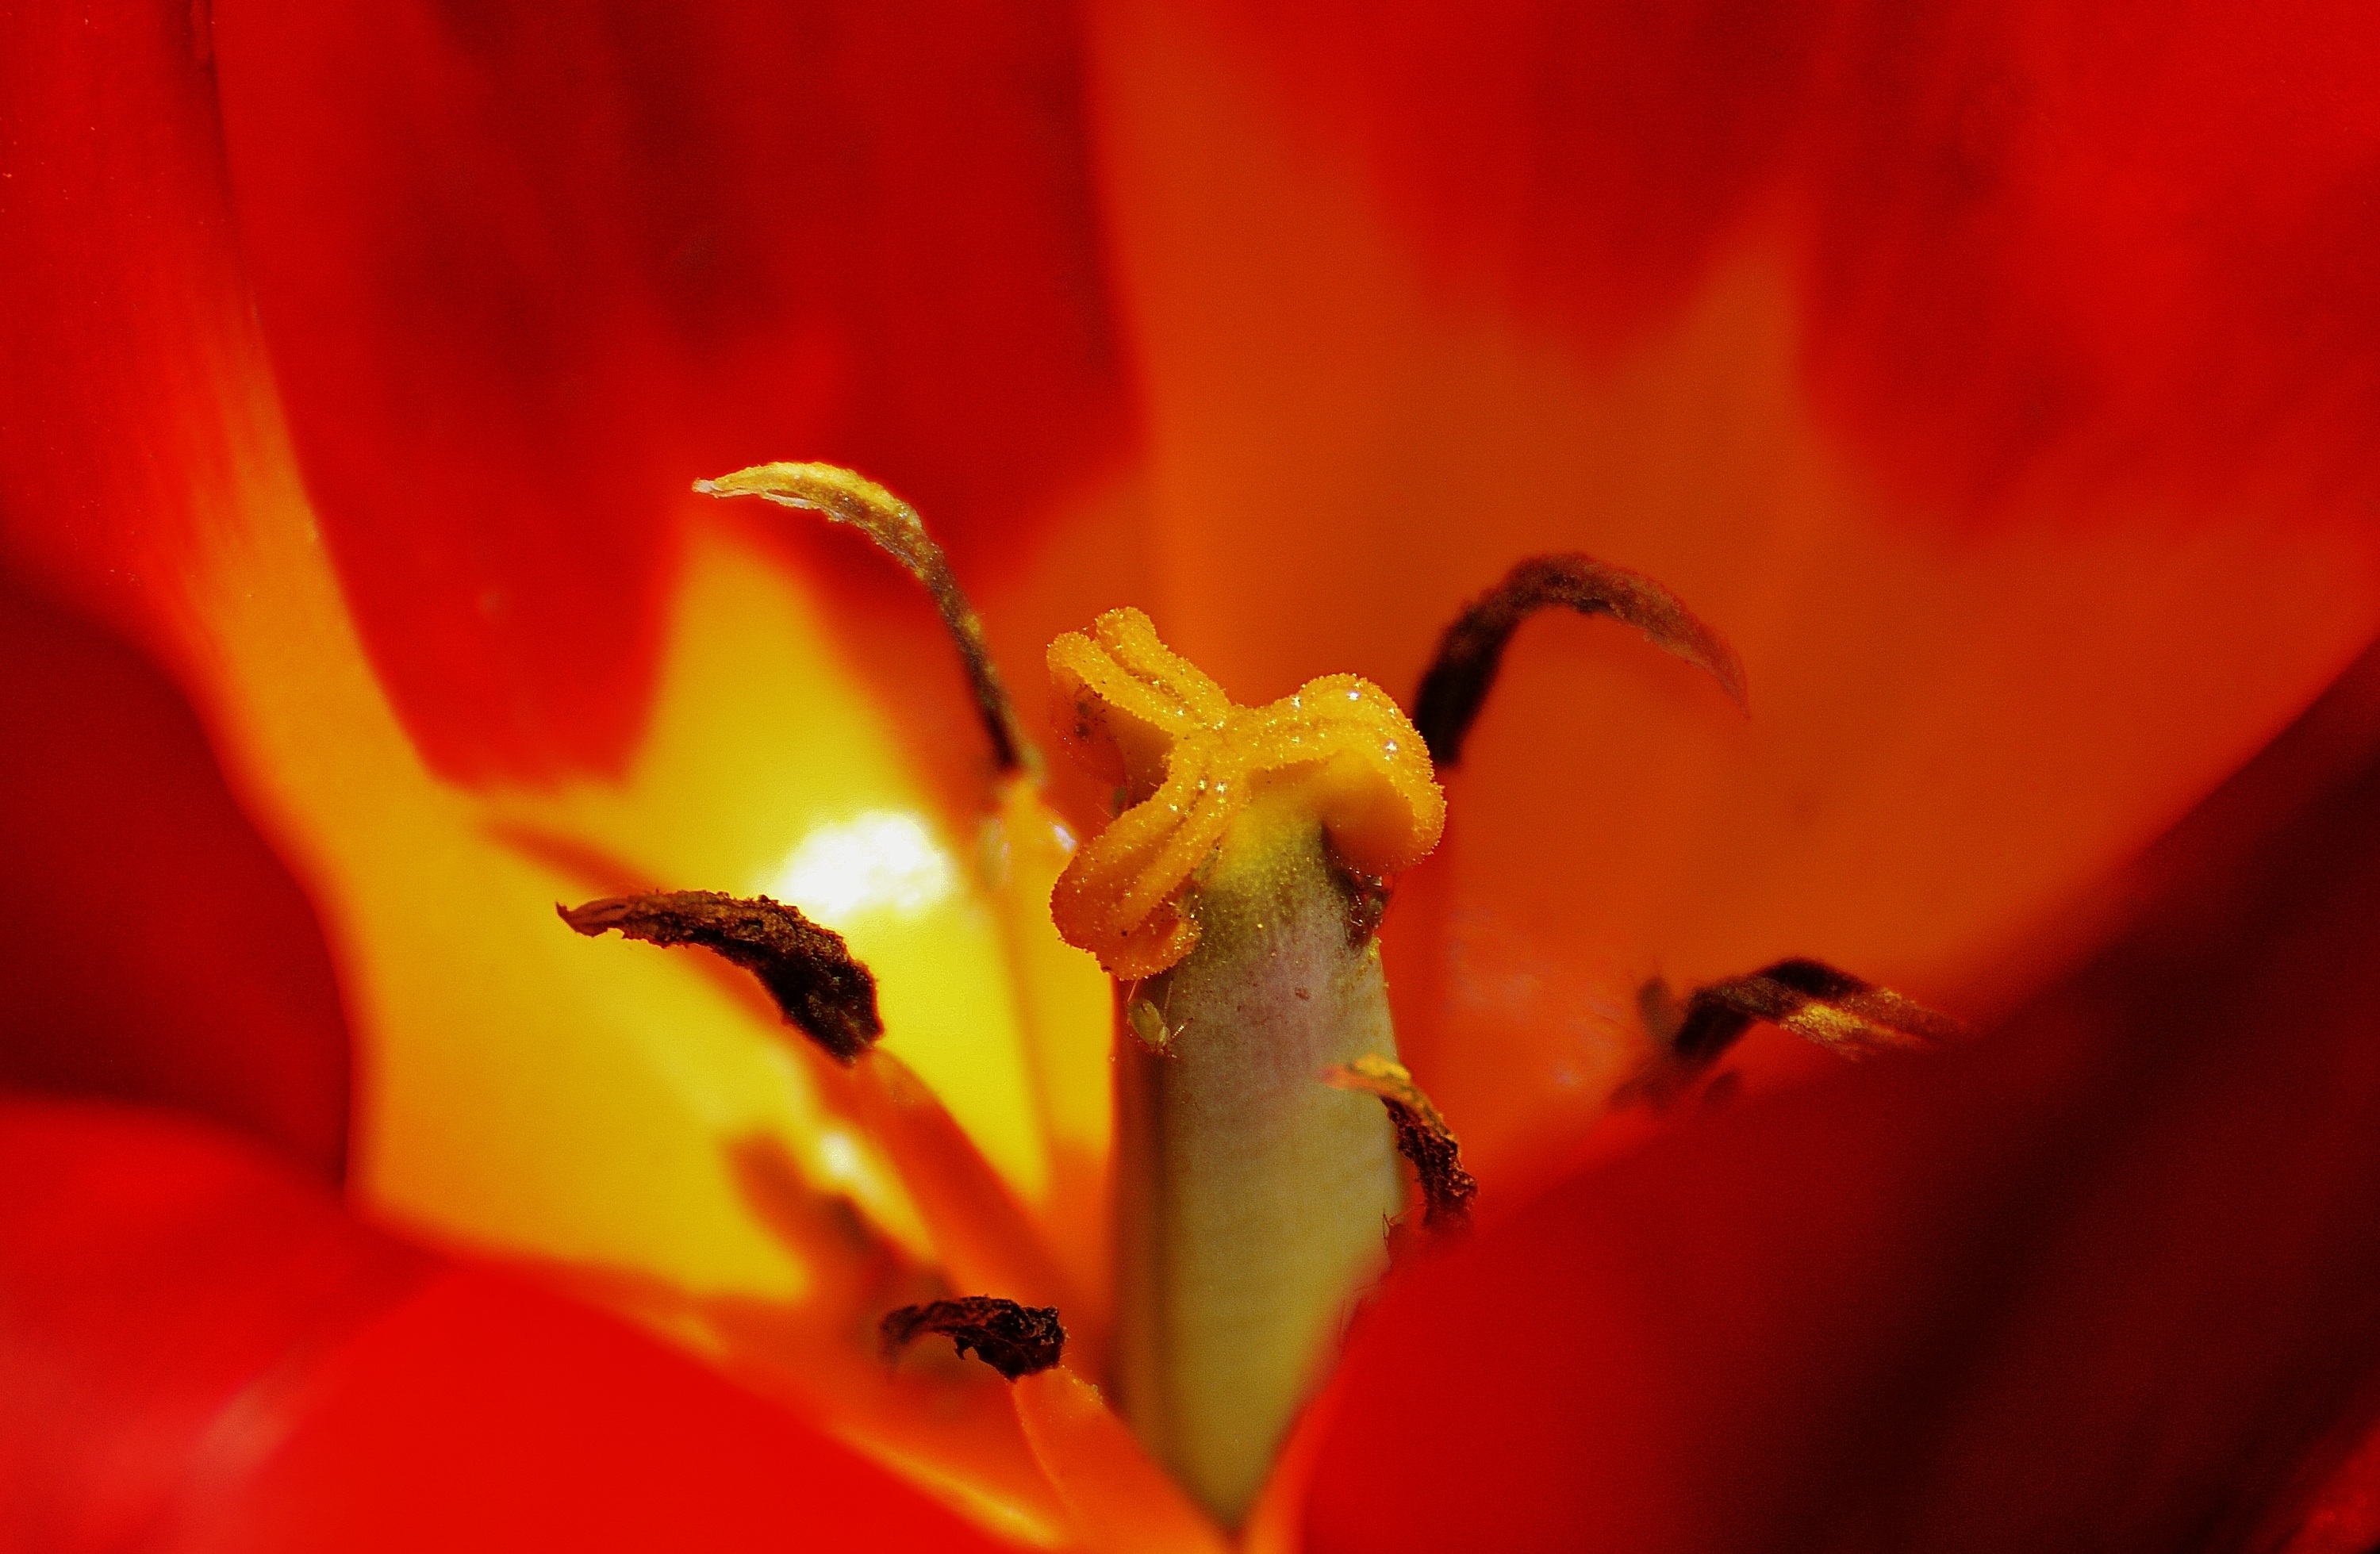
nature, blossom, plant, sunshine, photography, sunlight, leaf, flower, petal, bloom, tulip, spring, red, yellow, garden, close, flora, close up, farbenpracht, macro photography, flowering plant, plant stem, land plant